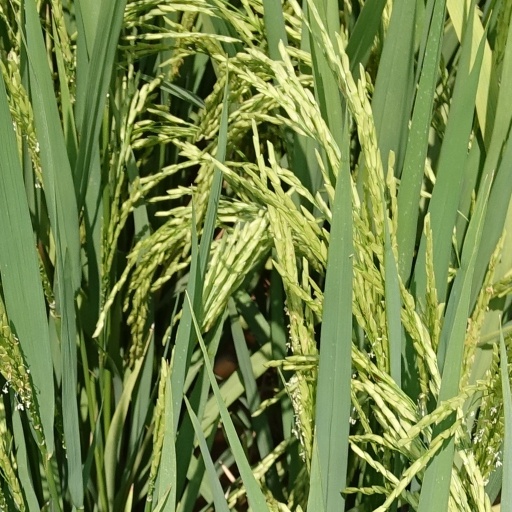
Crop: rice